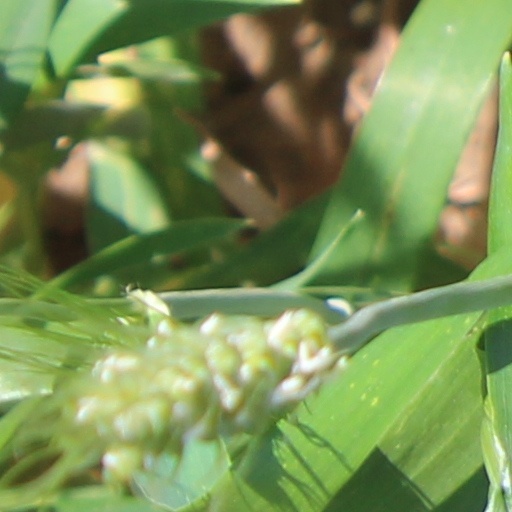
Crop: wheat